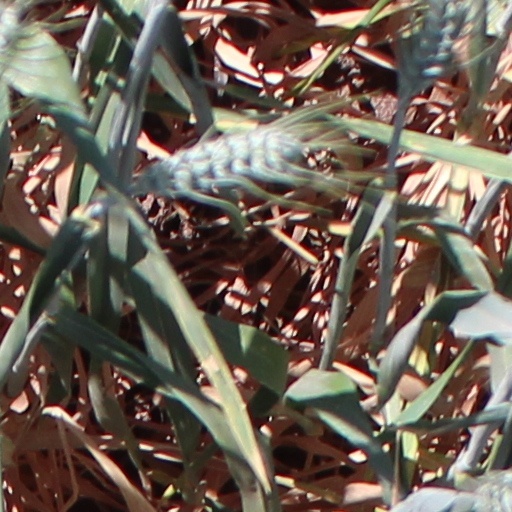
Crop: wheat